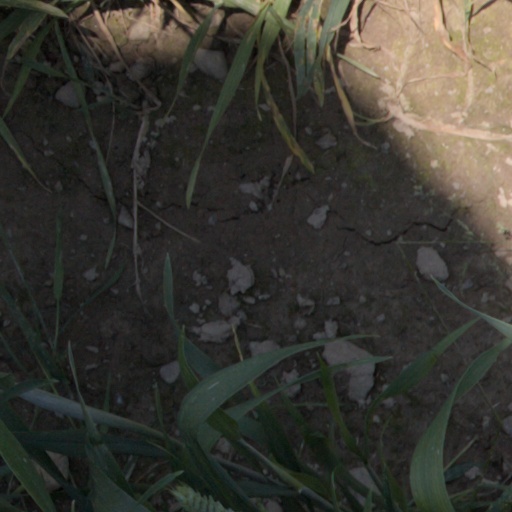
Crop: wheat